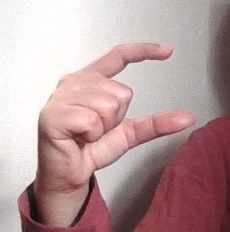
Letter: dal